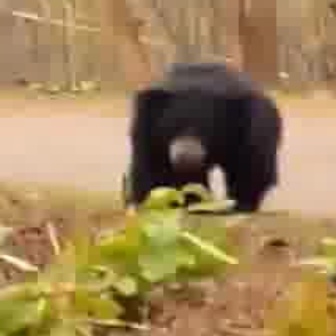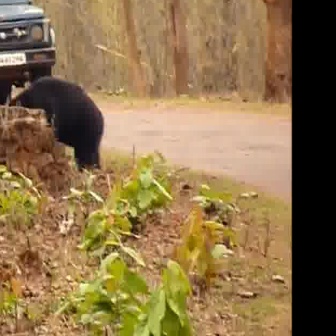
  Please identify the target specified by the bounding box [125,60,276,211] in the first image and locate it in the second image. Return the coordinates in [x_min,y_min,x_max,y_max] format.
Answer: [8,76,102,170]